French art

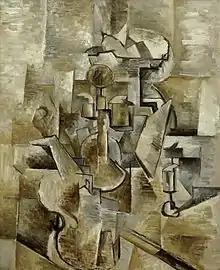
Georges Braque, "Violin and Candlestick", 1910

The most prominent architects of the first half of the century were, apart Boffrand, Robert de Cotte and Ange-Jacques Gabriel, who designed public squares such as the place de la Concorde in Paris and the place de la Bourse in Bordeaux in a style consciously inspired by that of the era of Louis XIV. During the first half of the century, France replaced Italy as the artistic centre and main artistic influence in Europe and many French artists worked in other courts across the continent (like the painters Pierre Subleyras for pope Benedict XIV in Rome, Antoine Pesne for the king of Prussia in Berlin, Jean Ranc and Louis-Michel van Loo for the king of Spain in Madrid or the sculptor Étienne Maurice Falconet for Catherine the Great in Saint Petersburg).